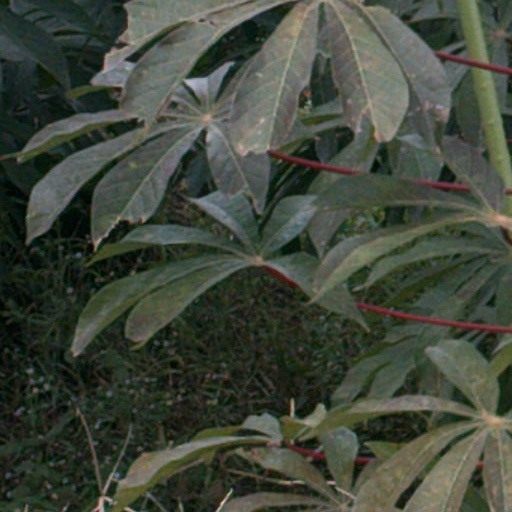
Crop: cassava